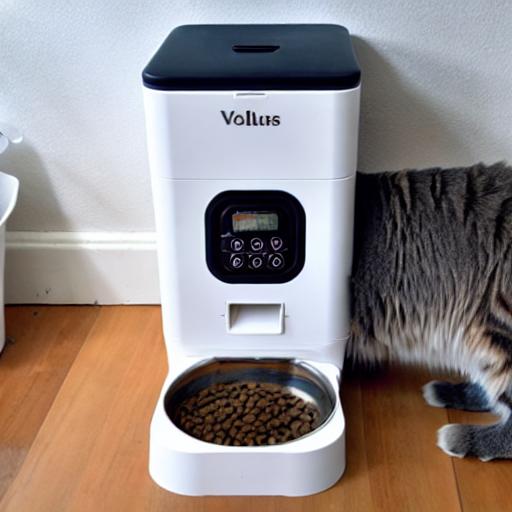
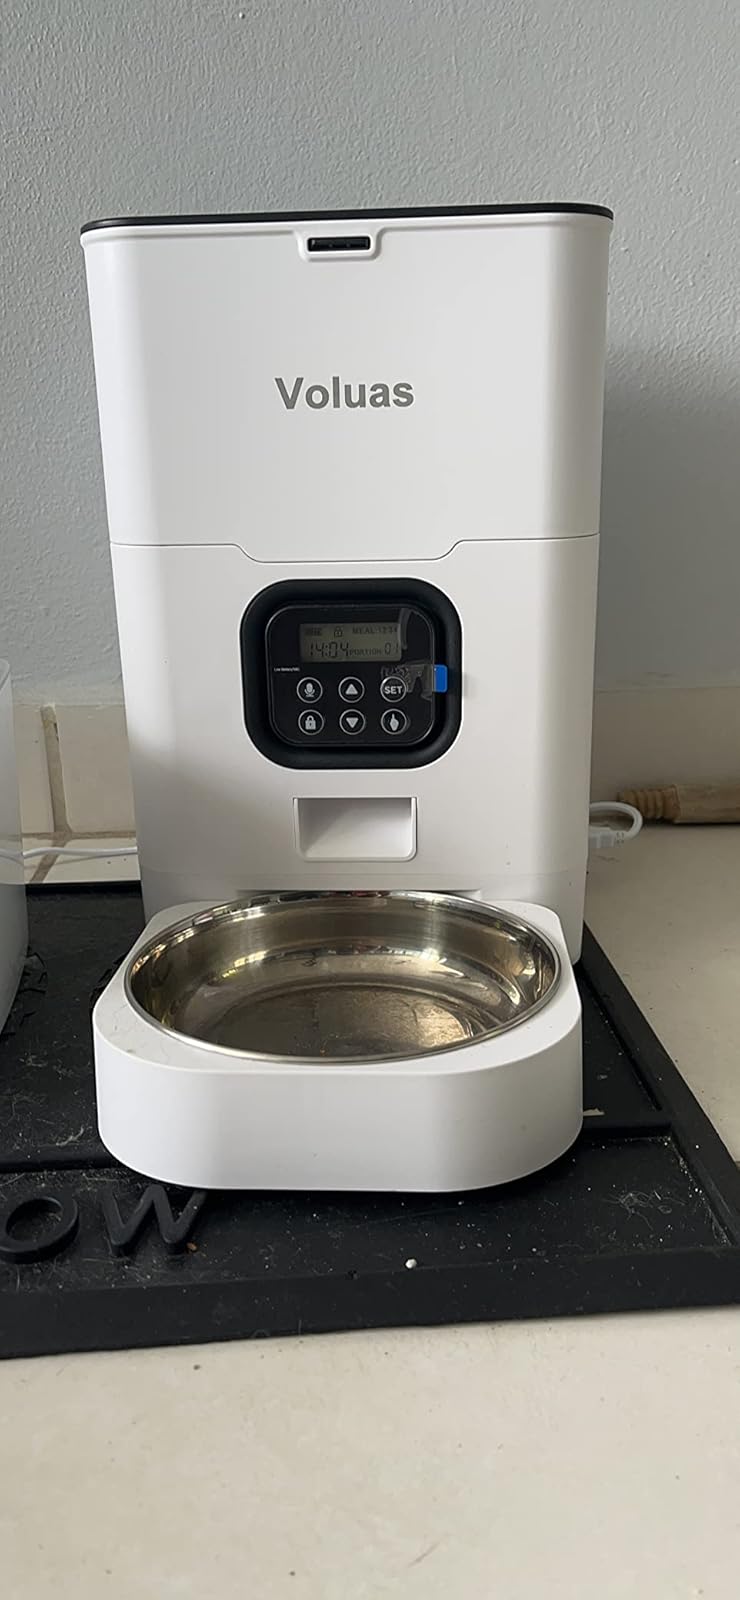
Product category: items_feeder
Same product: no